Saviniano Pérez

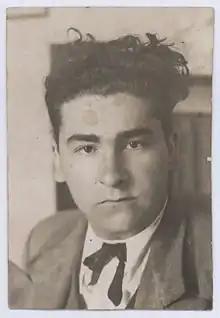

Saviniano Pérez known as " "Nano Perez" (1907, Melo –1985) was a Uruguayan politician and member of the National Party.